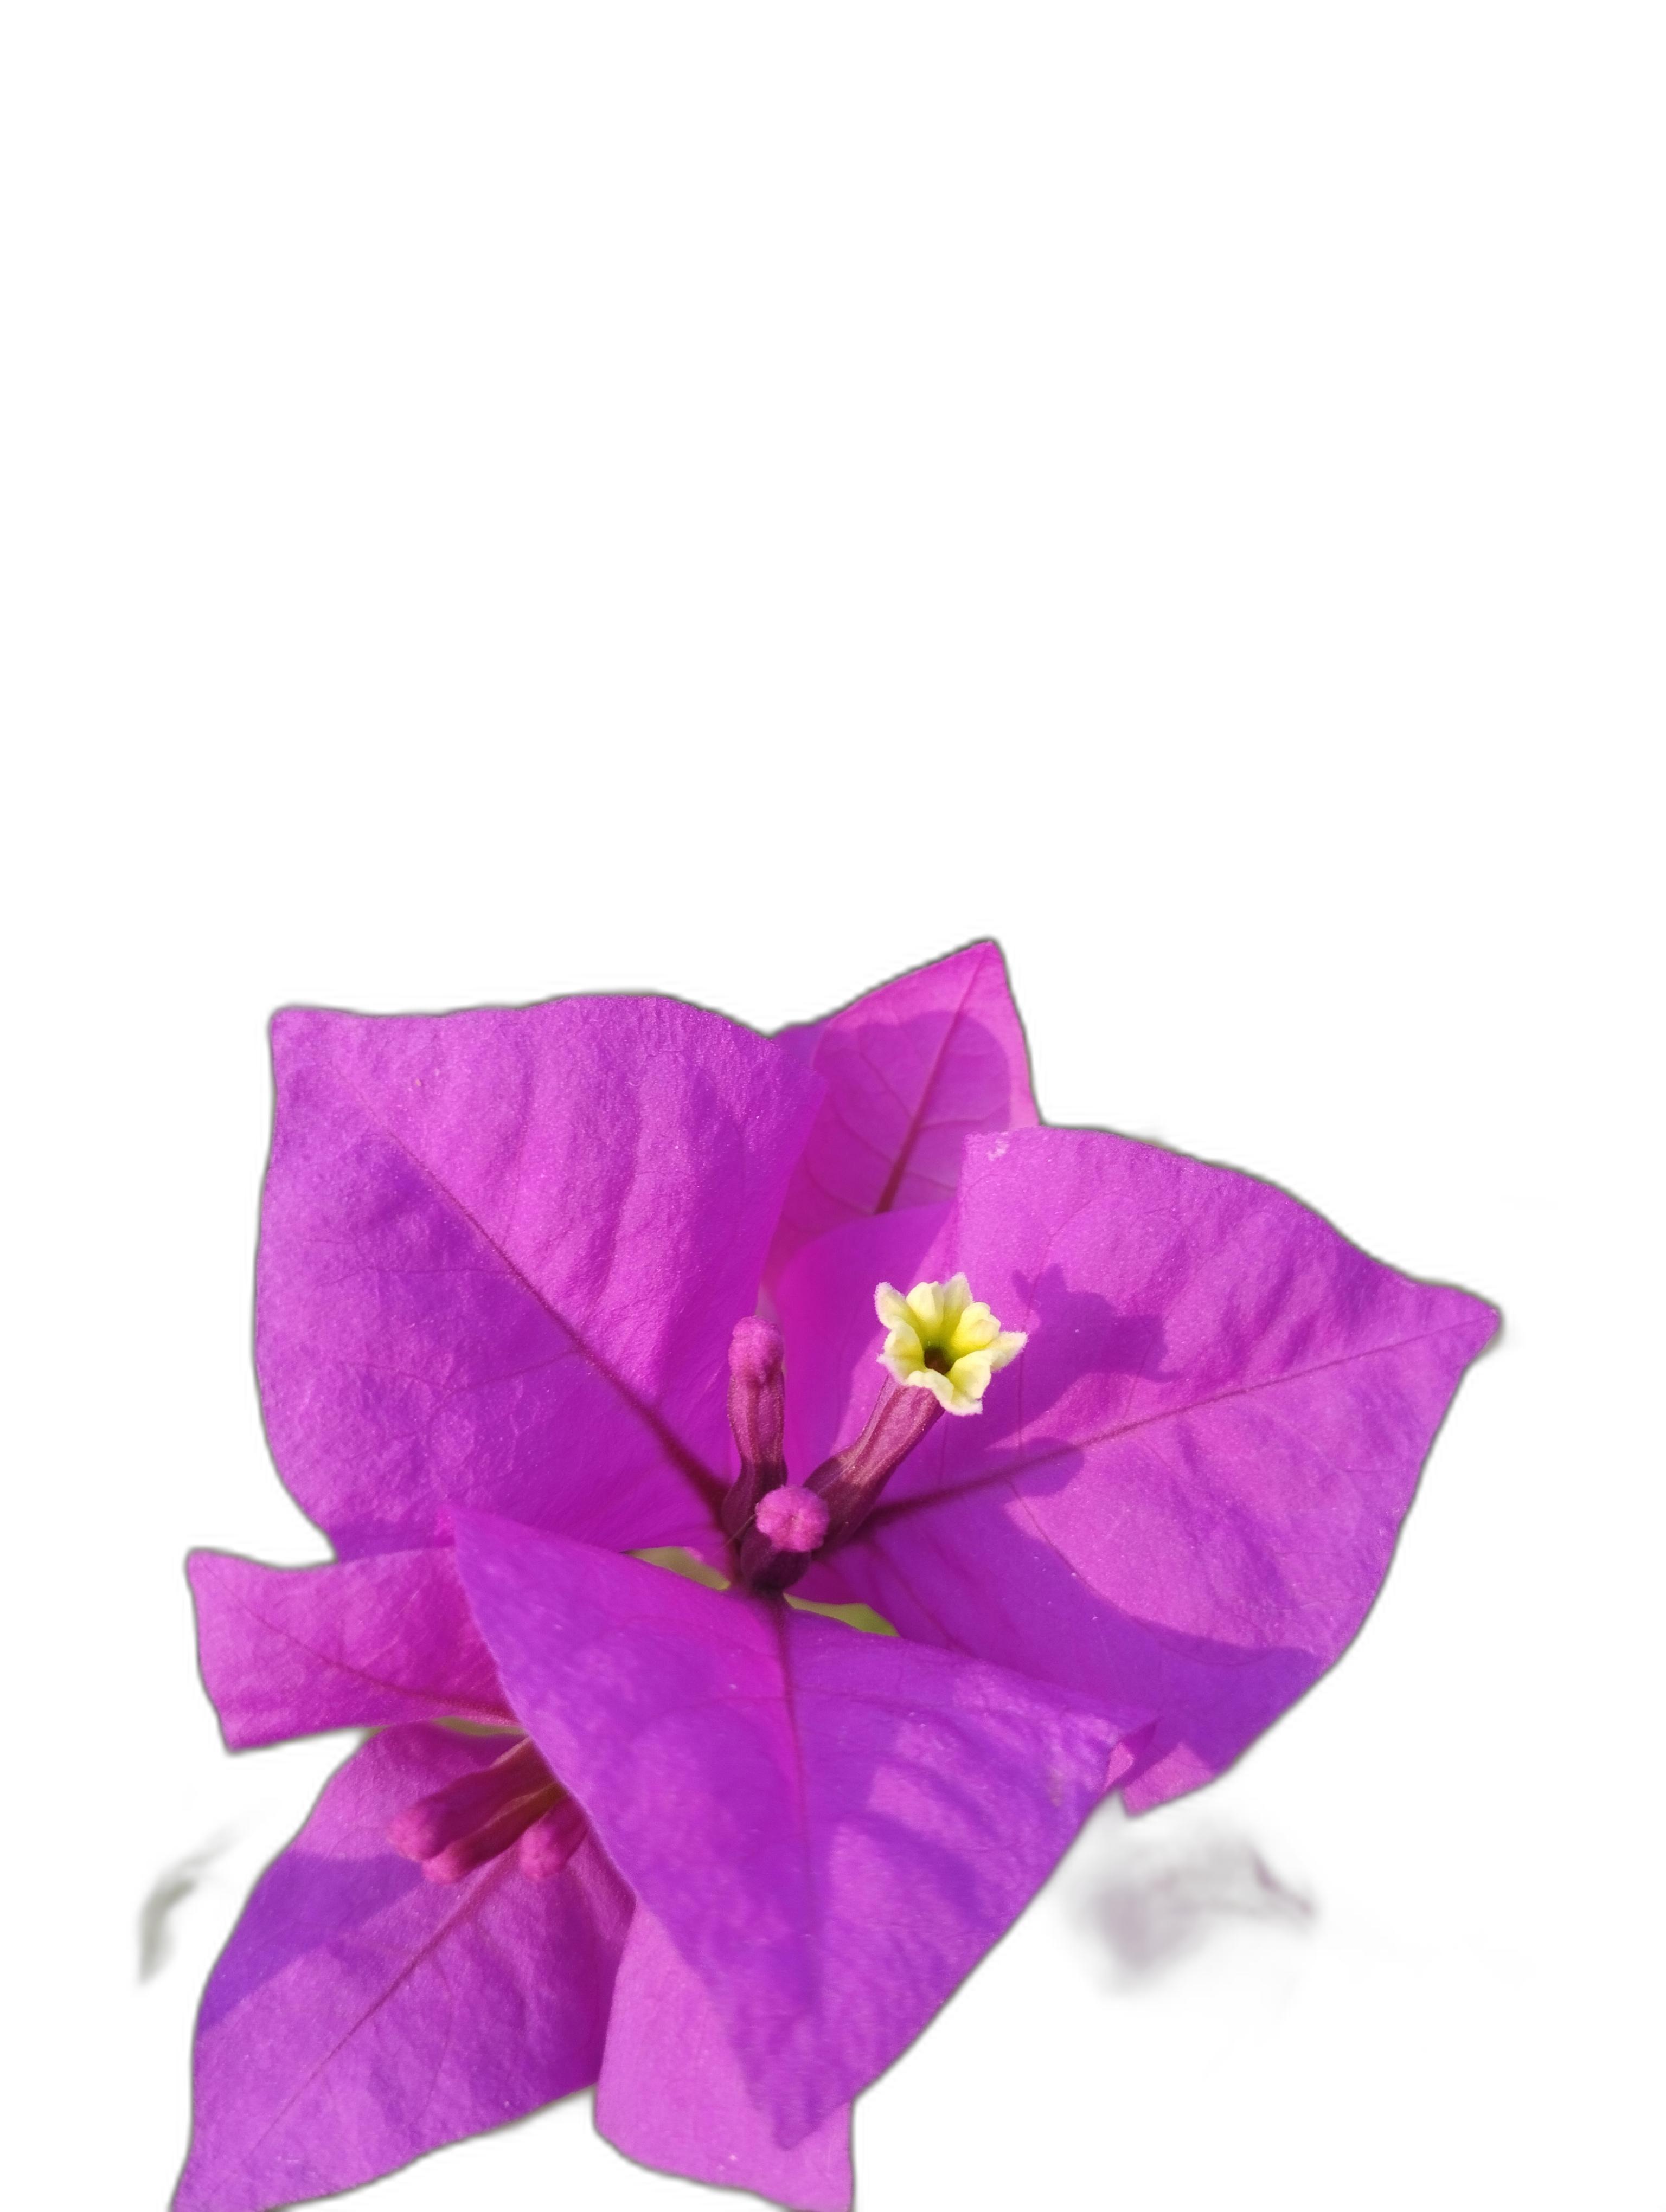
Label: Bougainvillea